Culture of Shiraz

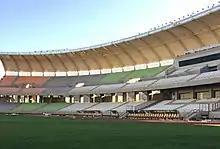
Pars Shiraz Stadium

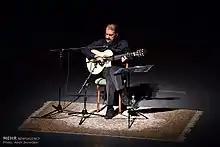
An Iranian artist performing in Shiraz (2015)

Soccer is the most popular sport in Shiraz and the city has many teams in this sport. The most notable of these teams is Bargh Shiraz who are one of the oldest teams in Iran, Bargh was once a regular member of the Persian Gulf Pro League; however, financial issues and poor management have led them dropping to League 3 where they currently play. Shiraz's other major football team is Fajr Sepasi who also played in the Persian Gulf Pro League; however, now they play in the second tier Azadegan League. Shiraz is host to a number of smaller and lesser known teams as well, such as Kara Shiraz, New Bargh and Qashaei who all play in League 2.